Corona, California

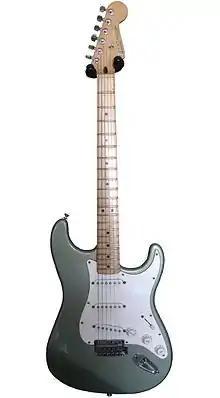
The Stratocaster was released by Fender in 1954

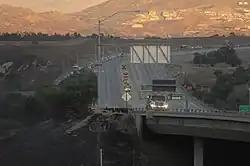
Riverside Freeway (SR 91) interchange with Chino Valley Freeway (SR 71) in western Corona

According to the city's 2024 Comprehensive Annual Financial Report, the top employers in the city are: